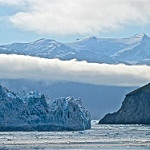
Label: glacier